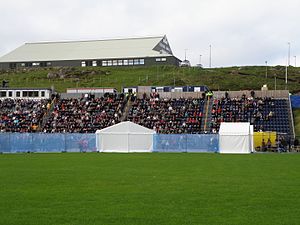
Thorshavn / Kultur / Arkitektur
Tórsvøllur er en af to godkendte fodboldstadium på Færøerne. Tórsvøllur er den øverst beliggende af tre fodboldbaner i Gundadalur, Tórshavn. Idrætshallen Á Nabb ses oppe på bakken. Billedet er taget medens en konsert foregik længere mod venstre.
Thorshavn, blandt færinger som regel blot kaldet Havn, er hovedstaden på Færøerne og ligger på østkysten af øgruppens største ø, Streymoy, i læ af øen Nólsoy. Byen er med sine 19.165 indbyggere, og 21.078 indbyggere i kommunen, desuden Færøernes største by og kommune og landets kulturelle, økonomiske og trafikale centrum. Thorshavn består af midtbyen, den sydlige forstad Argir og de to nordlige forstæder Hoyvík og Hvítanes, der er beliggende på et fladt område omkranset af bjerge og hav.